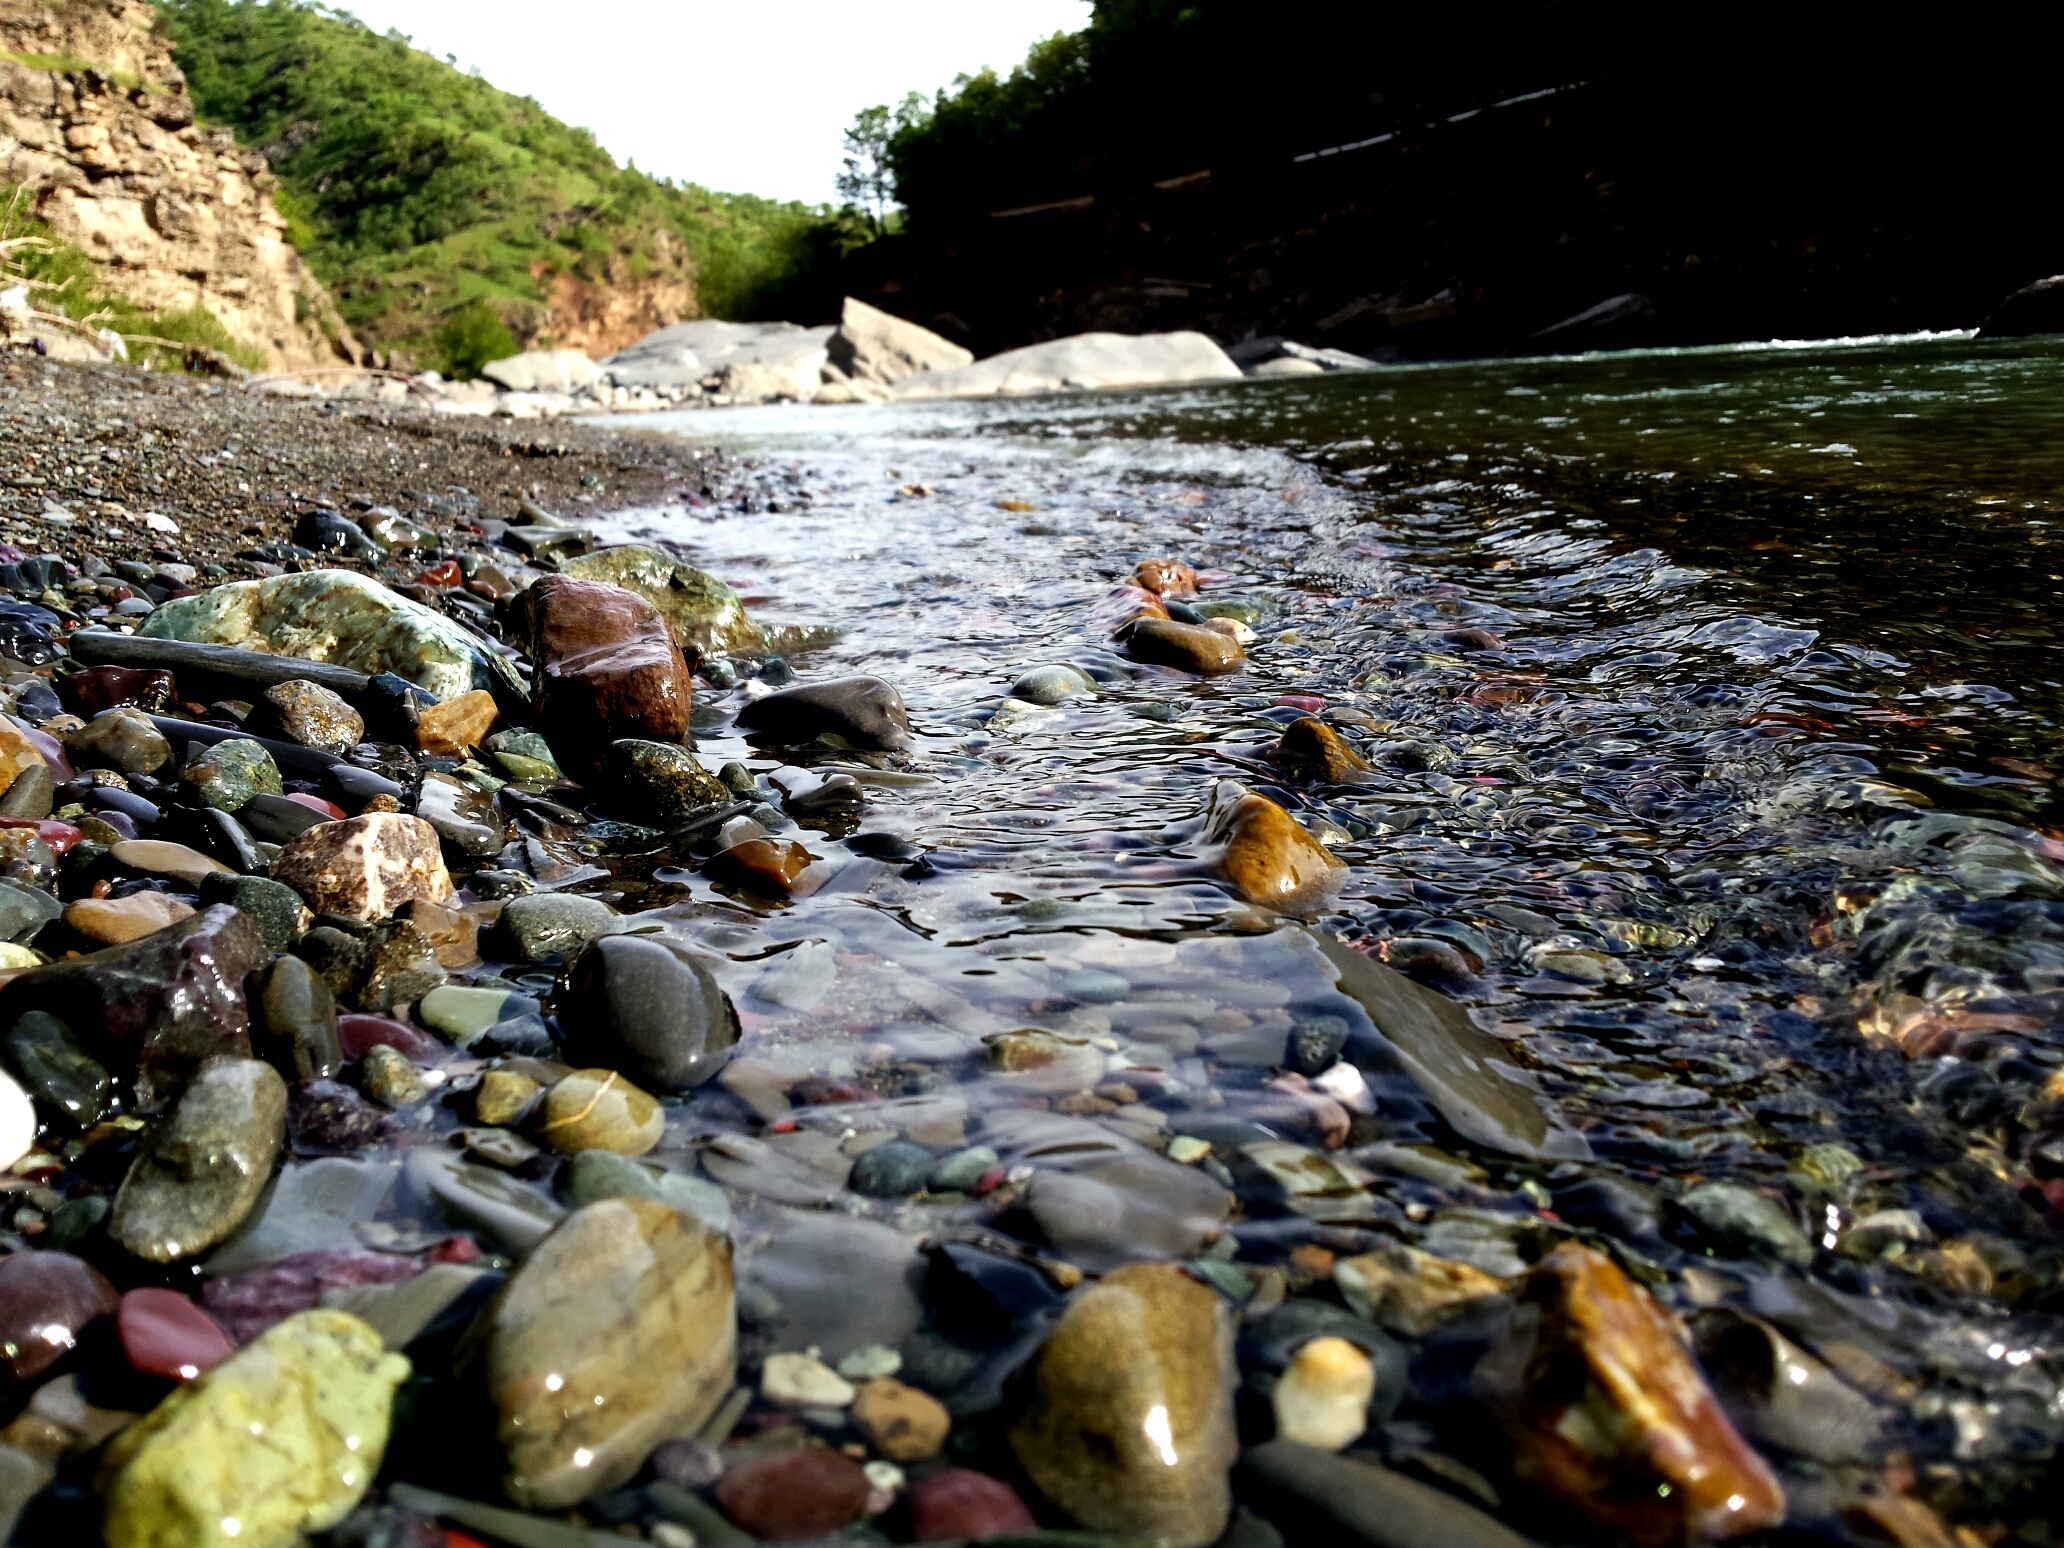
sea, water, nature, rock, river, stream, river bed, pebbles